Forensic chemistry

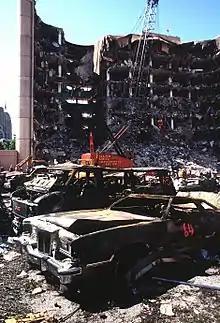
Chemists were able to identify the explosive ANFO at the scene of the Oklahoma City bombing.

Forensic chemists' analysis can provide leads for investigators, and they can confirm or refute their suspicions. The identification of the various substances found at the scene can tell investigators what to look for during their search. During fire investigations, forensic chemists can determine if an accelerant such as gasoline or kerosene was used; if so, this suggests that the fire was intentionally set. Forensic chemists can also narrow down the suspect list to people who would have access to the substance used in a crime. For example, in explosive investigations, the identification of RDX or C-4 would indicate a military connection as those substances are military grade explosives. On the other hand, the identification of TNT would create a wider suspect list, since it is used by demolition companies as well as in the military. During poisoning investigations, the detection of specific poisons can give detectives an idea of what to look for when they are interviewing potential suspects. For example, an investigation that involves ricin would tell investigators to look for ricin's precursors, the seeds of the castor oil plant.